Toole's Theatre

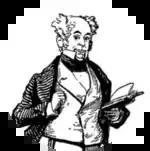
J. L. Toole in "Ici on parle français"

On 7 November 1879, the comic actor J. L. Toole took over the lease of the theatre. He opened with a triple bill of comedies: an early 19th-century "comedietta" called "The Married Bachelor", H. J. Byron's three-act "A Fool and His Money", and "Ici on parle français", described by "The Era" as "the most successful farce of modern times", in which Toole played one of his most popular characters, Spriggins. This was a financial success, and Toole followed it with Byron's comedy "The Upper Crust", which remained in his repertoire for the rest of his career. After presenting a revival of Dion Boucicault's Dickens adaption, "Dot", based on "The Cricket on the Hearth", and "Hester's Mystery", an early play by Arthur Wing Pinero, as well as what the theatre historians Mander and Mitchenson describe as "some now forgotten pieces", Toole went on tour. In his absence R. C. Carton presented a summer season in 1881 that included "Imprudence", Pinero's first three-act comedy. When the season ended, Toole closed the theatre for substantial rebuilding; in December, while work was in progress, he announced a new name for the house: the Folly became Toole's Theatre, the first in London to follow the common American practice of calling a theatre after its actor-manager or owner.